Ukraine–European Union relations

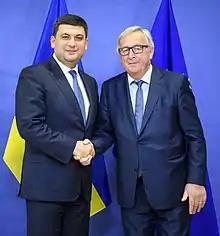
Ukrainian Prime Minister Volodymyr Groysman meets with President of the European Commission Jean-Claude Juncker in Brussels, 24 May 2018.

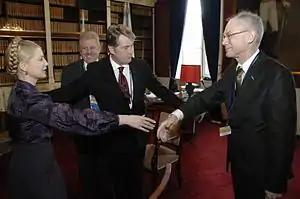
Left to right: then Ukrainian Prime Minister Yulia Tymoshenko and President Viktor Yushchenko meeting with European Council President Herman Van Rompuy in 2009

Ukraine's desire to join the European Union dates back to 1993 when the government declared that integration to the EU was the main foreign policy objective. In reality, little was done since Kyiv had to take into account that Russia was its major trade partner and natural gas and fossil energy supplier.